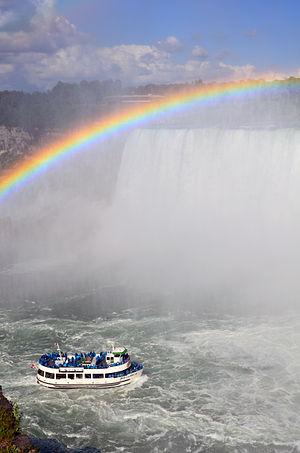
Un bateau de la compagnie Hornsblower au bas de la chute du Fer à Cheval (Horseshoe Fall) des chutes du Niagara (Ontario, Canada)